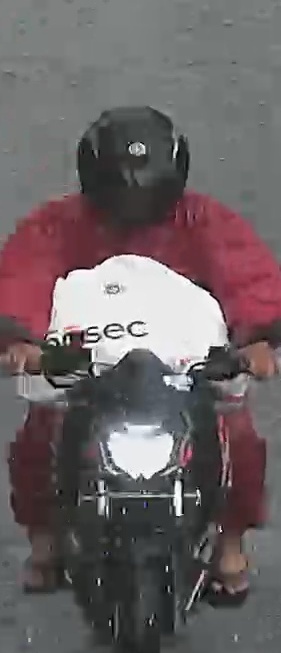
person-with-helmet: 1
person-without-helmet: 0